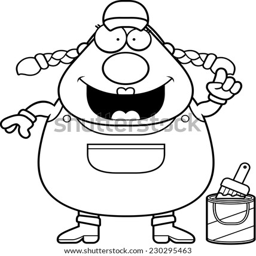
a cartoon illustration of a painter with an idea .